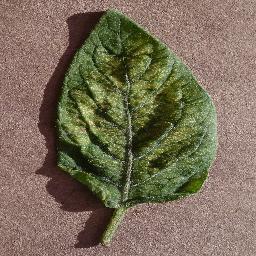
Label: Tomato___Spider_mites Two-spotted_spider_mite